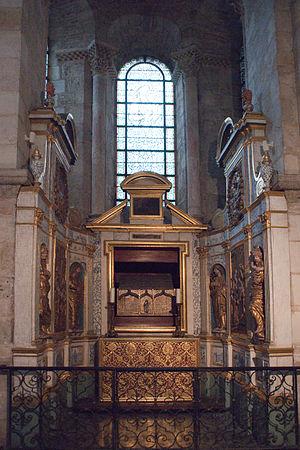
Chapelle Saint Sylve, Basilique Saint-Sernin à Toulouse.
Saint Sylve est le quatrième évêque de Toulouse entre 360 et 400.